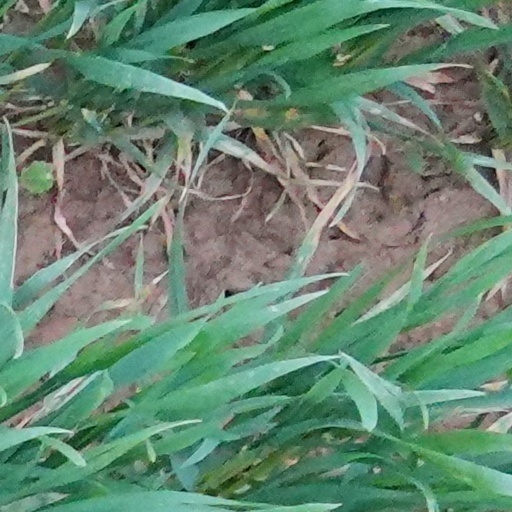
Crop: wheat